Edict of Amboise (1560)

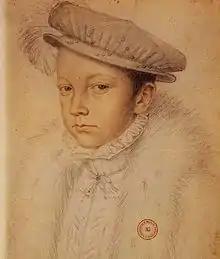
Portrait of Francis II

Under Henri II France's Huguenots had faced considerable persecution. Henri had sought to eradicate the nascent movement, with several edicts, notably the edicts of Chateaubriant (1551), Compiegne (1557) and Ecouen (1559). The substance of these edicts was the criminalisation of heresy, with the Chambre Ardente set up to burn heretics and special prosecutors sent out into the provinces to oversee this process. His reign would however be cut short by a jousting accident, just as he had concluded the Habsburg–Valois Wars with the desire to turn his intention in a more focused manner to the 'problem of heresy.' He would be succeeded by his young son Francis II, who was sickly, and his policy was largely set by his two uncles Francis, Duke of Guise and Charles, Cardinal of Lorraine.